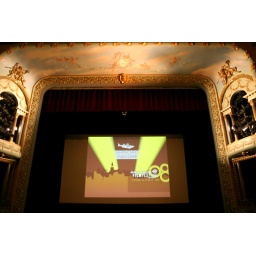
imagine important rich people in those box seats instead of light racks.